Chechnya

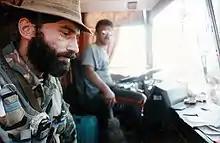
Shamil Basayev, Chechen militant Islamist and a leader of the Chechen rebel movement

From the 11th to 13th centuries (i.e. before Mongol invasions of Durdzuketia), there was a mission of Georgian Orthodox missionaries to the Nakh peoples. Their success was limited, though a couple of highland teips did convert to Christianity (conversion was largely by teips). However, during the Mongol invasions of Durdzuketia, these Christianized teips gradually reverted to paganism, perhaps due to the loss of Transcaucasian contacts, as the Georgians fought the Mongols and briefly fell under their dominion.